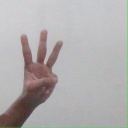
अक्षर: व